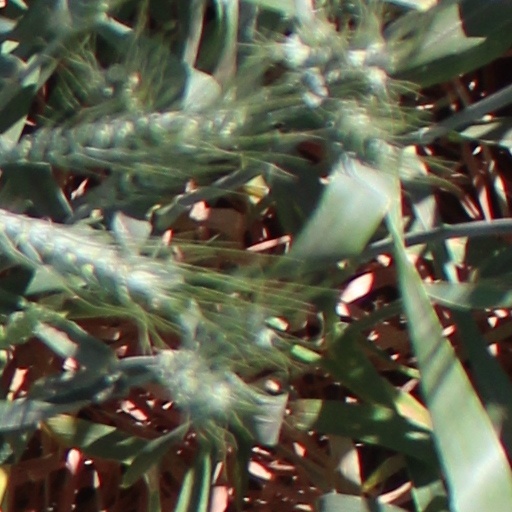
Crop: wheat